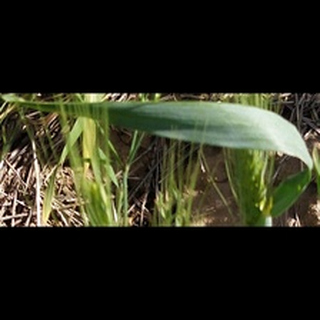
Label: healthy_wheat